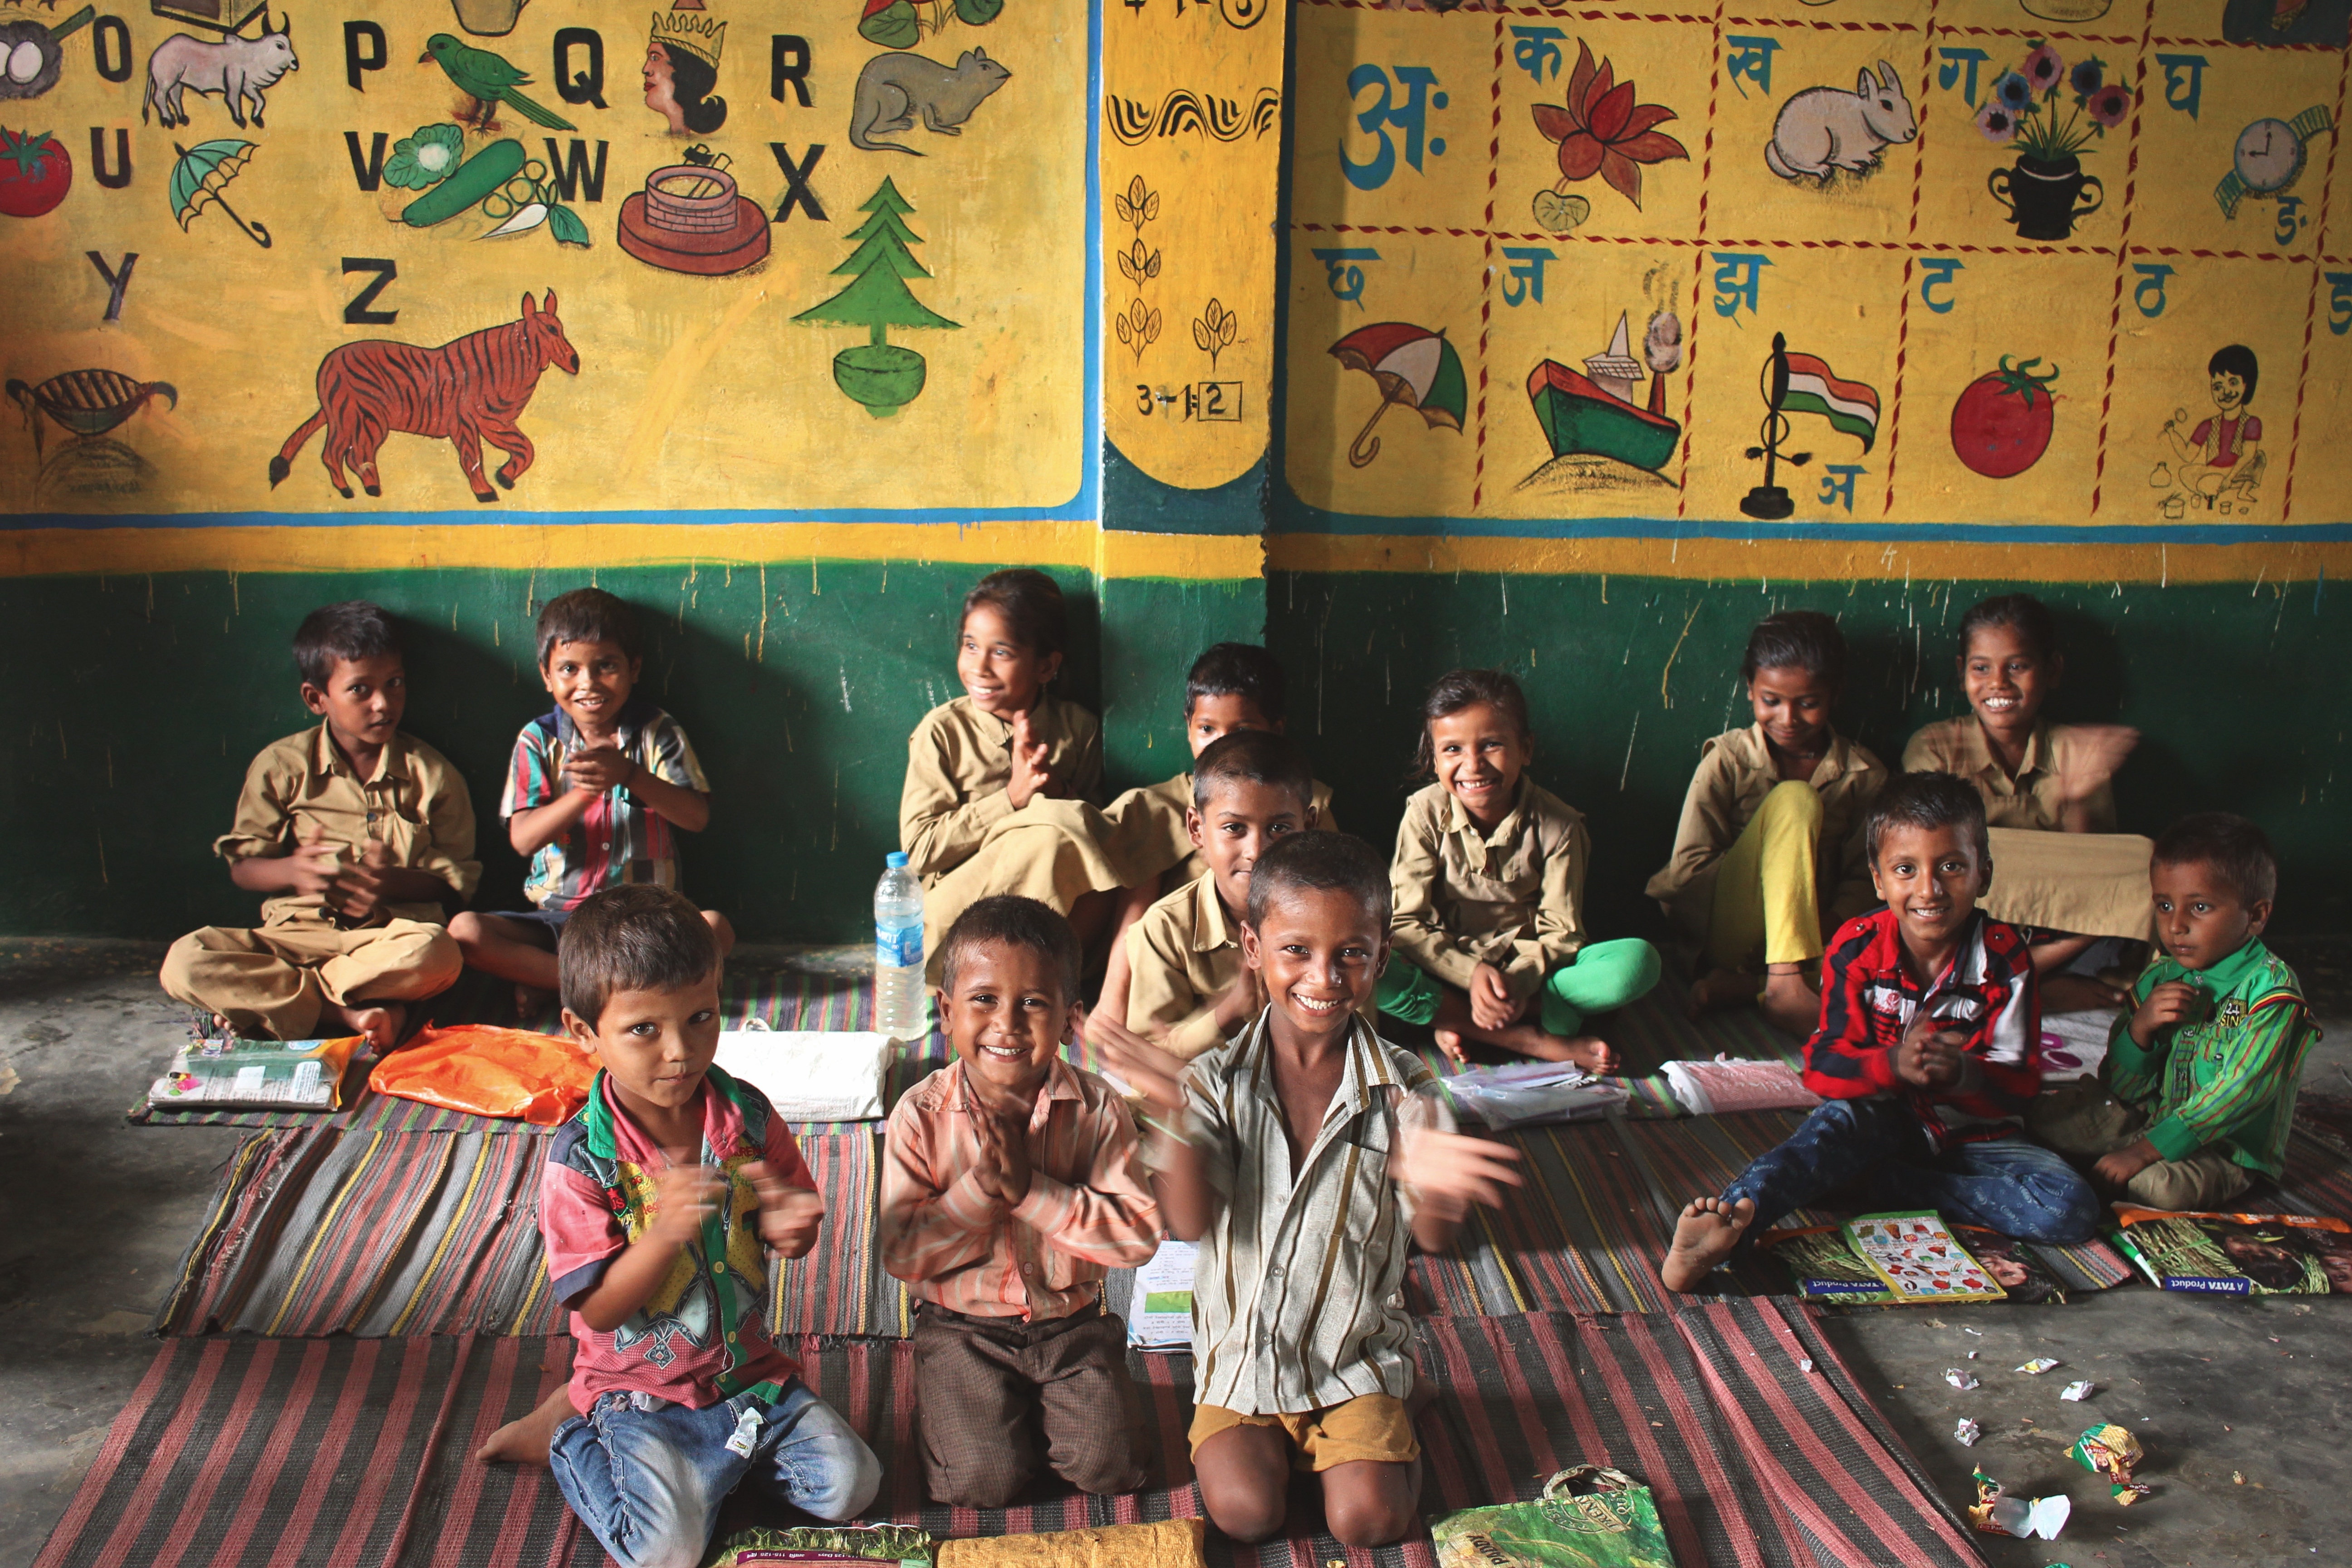
wall, recreation, rural, child, art, children, happy, different, school, faces, drawings, writings